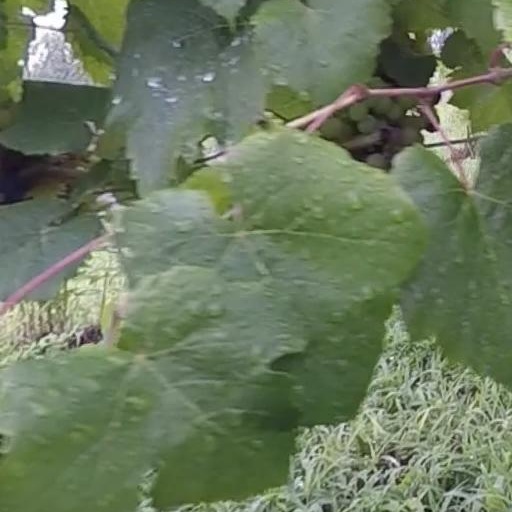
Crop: grape